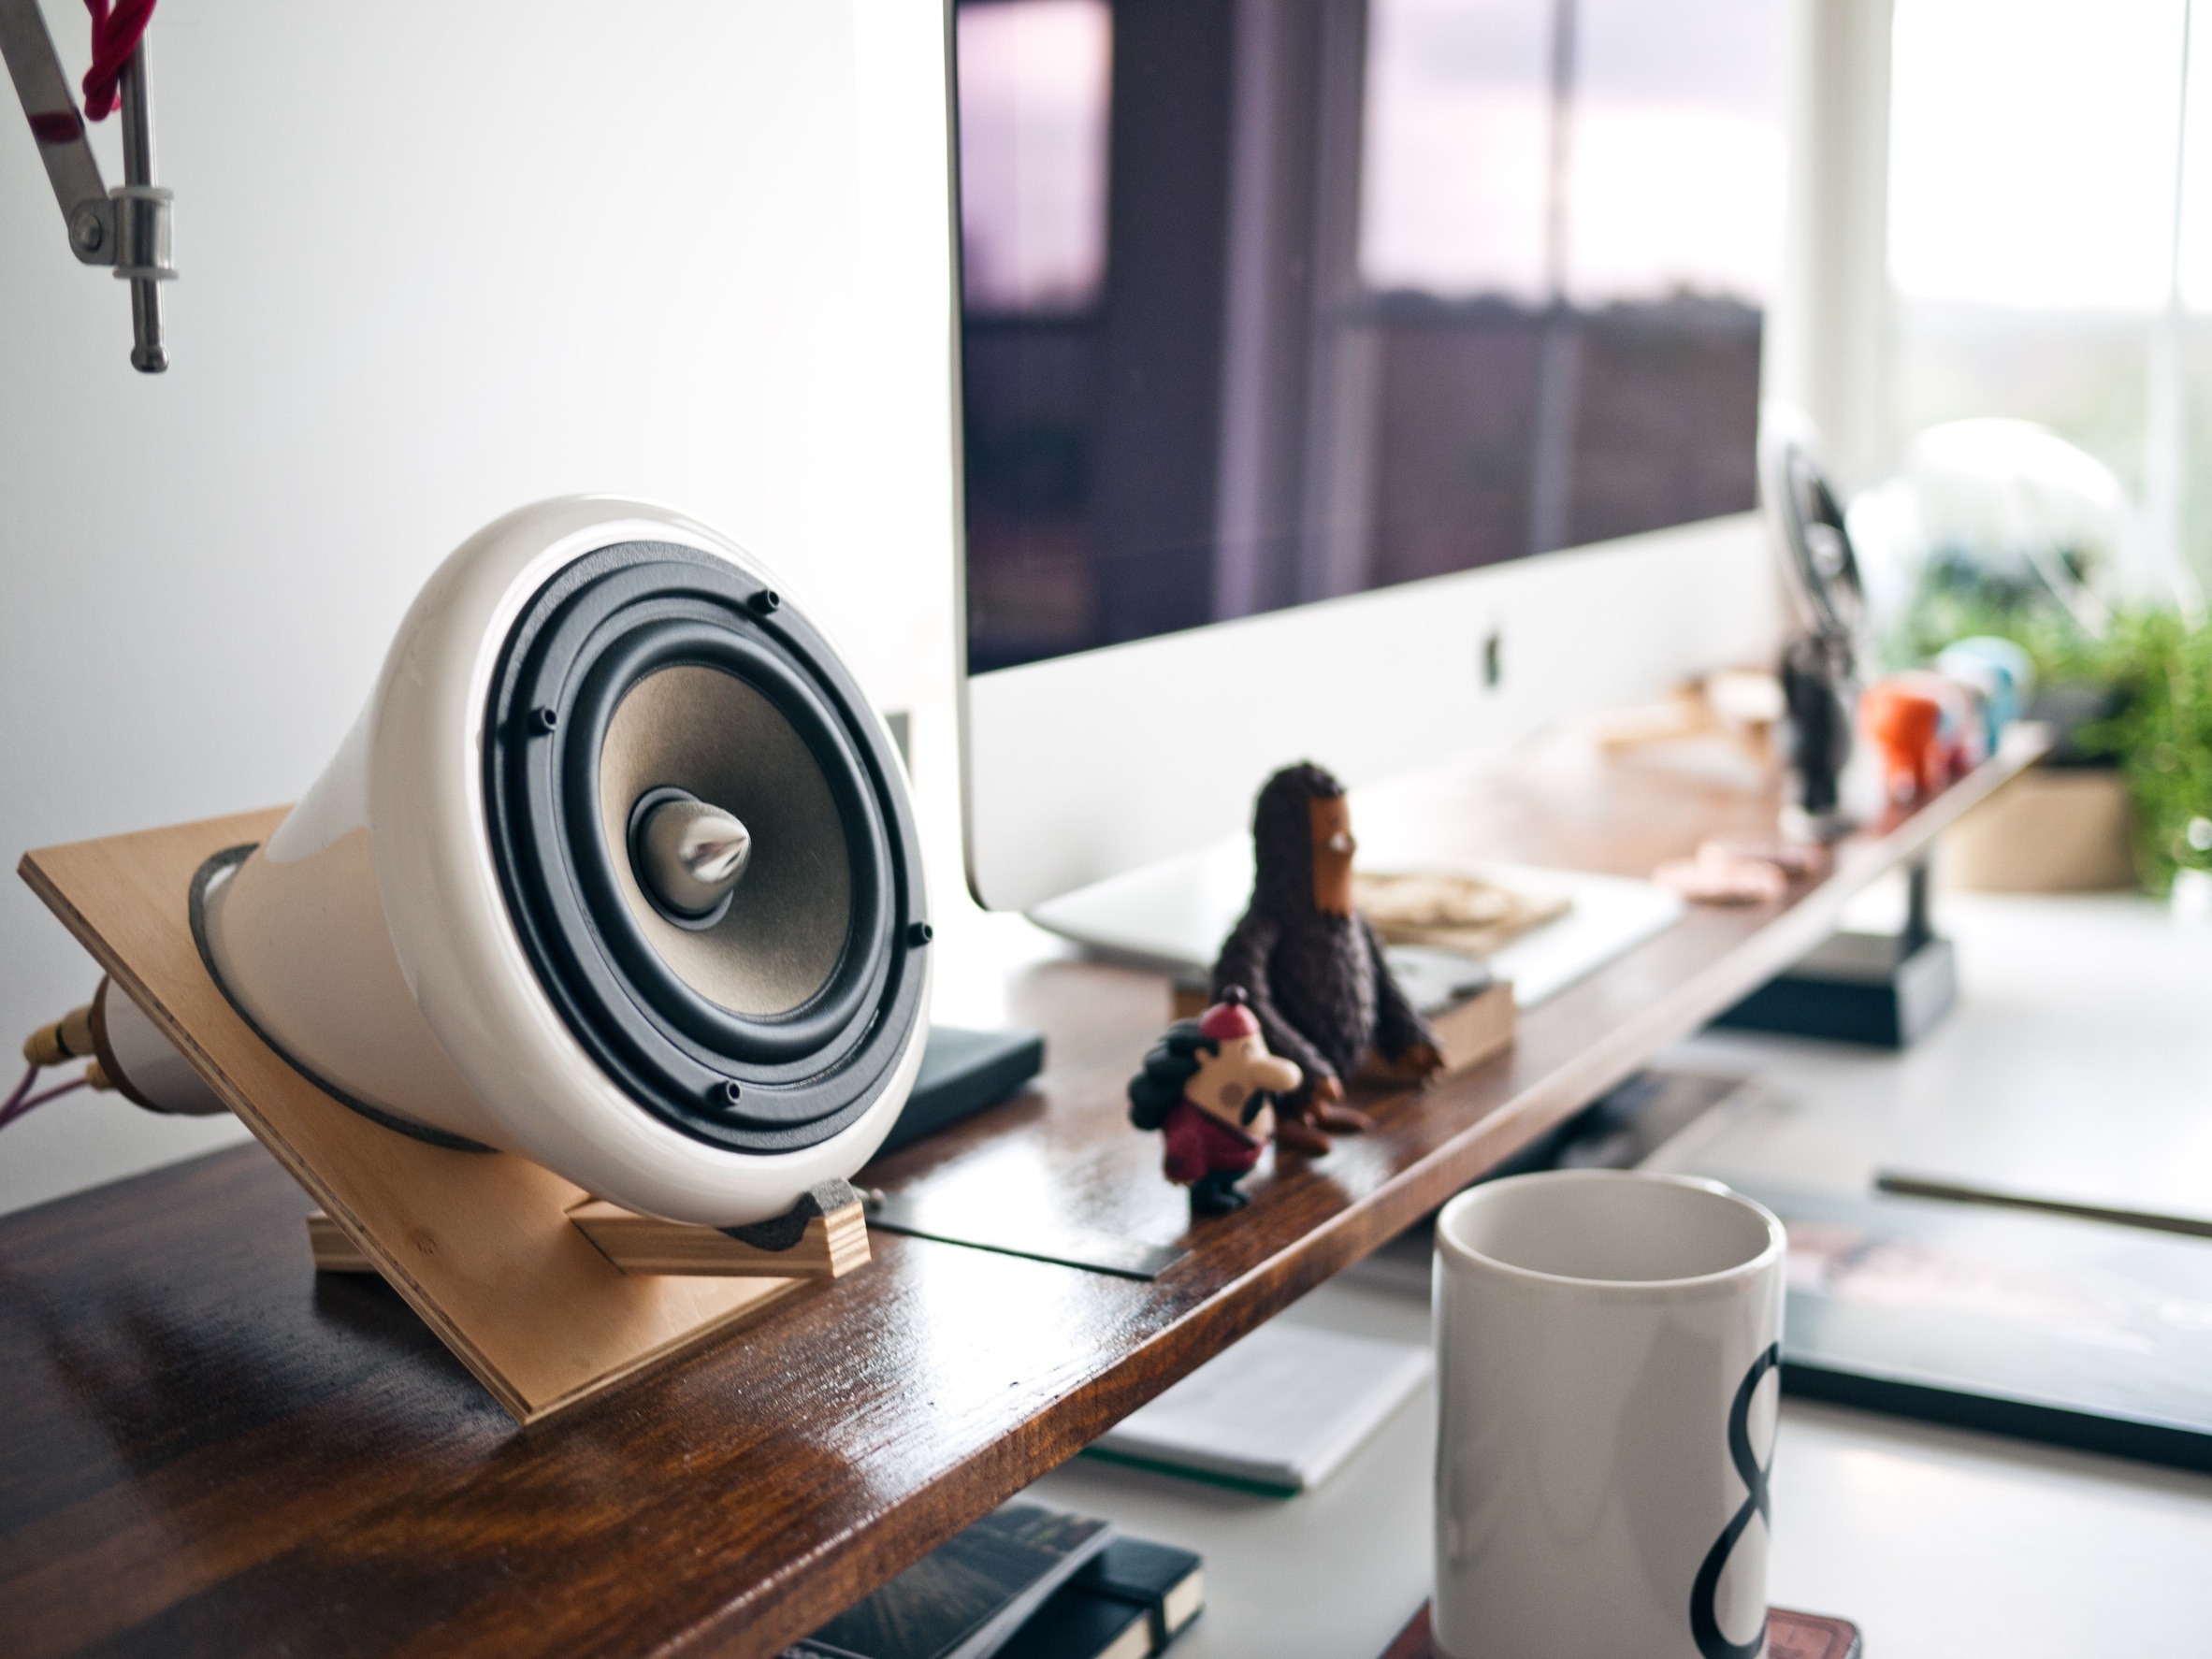
desk, mac, work, table, music, wood, cup, office, shelf, trinkets, speaker, room, mug, interior design, monitor, design, sound, figurines